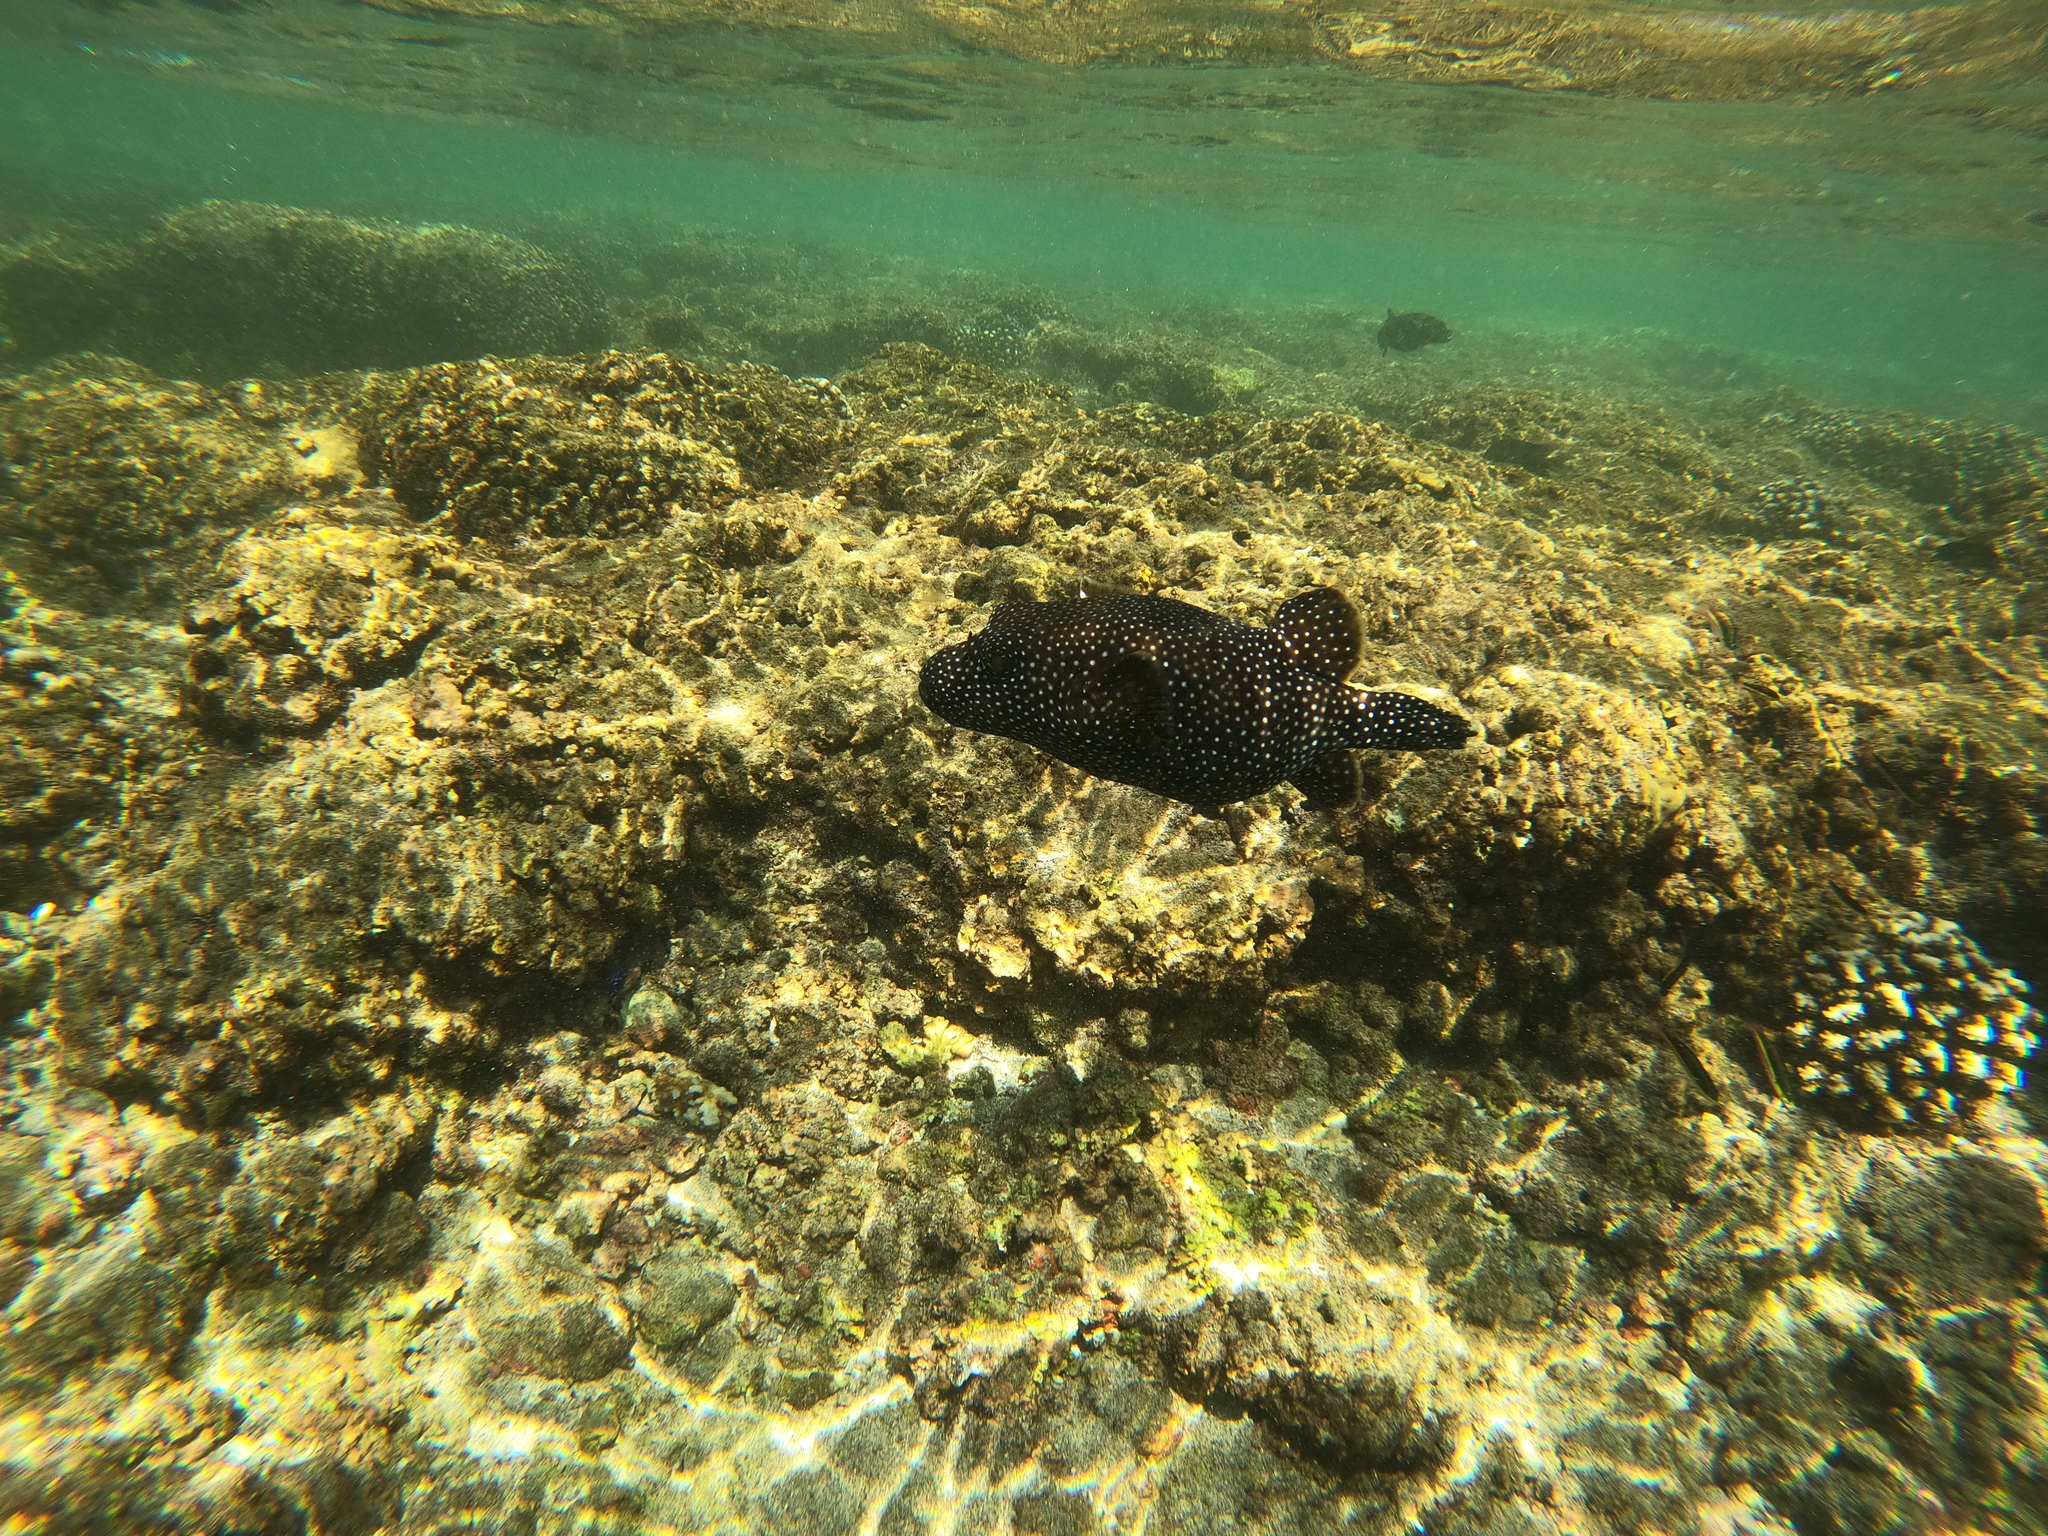
Arothron meleagris (Guineafowl Puffer)